Rod Serling's Triple W: Witches, Warlocks and Werewolves

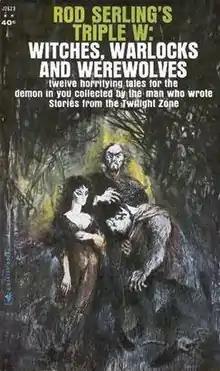
Cover of the first edition

Rod Serling's Triple W: Witches, Warlocks and Werewolves is an anthology of fantasy and horror stories edited by Rod Serling and ghost edited by Gordon R. Dickson. It was first published by Bantam Books in 1963. Most of the stories originally appeared in the magazines "Fantasy and Science Fiction", "Unknown", "New England Magazine", "Fantastic", "The Pioneer" and "Beyond Fantasy Fiction".